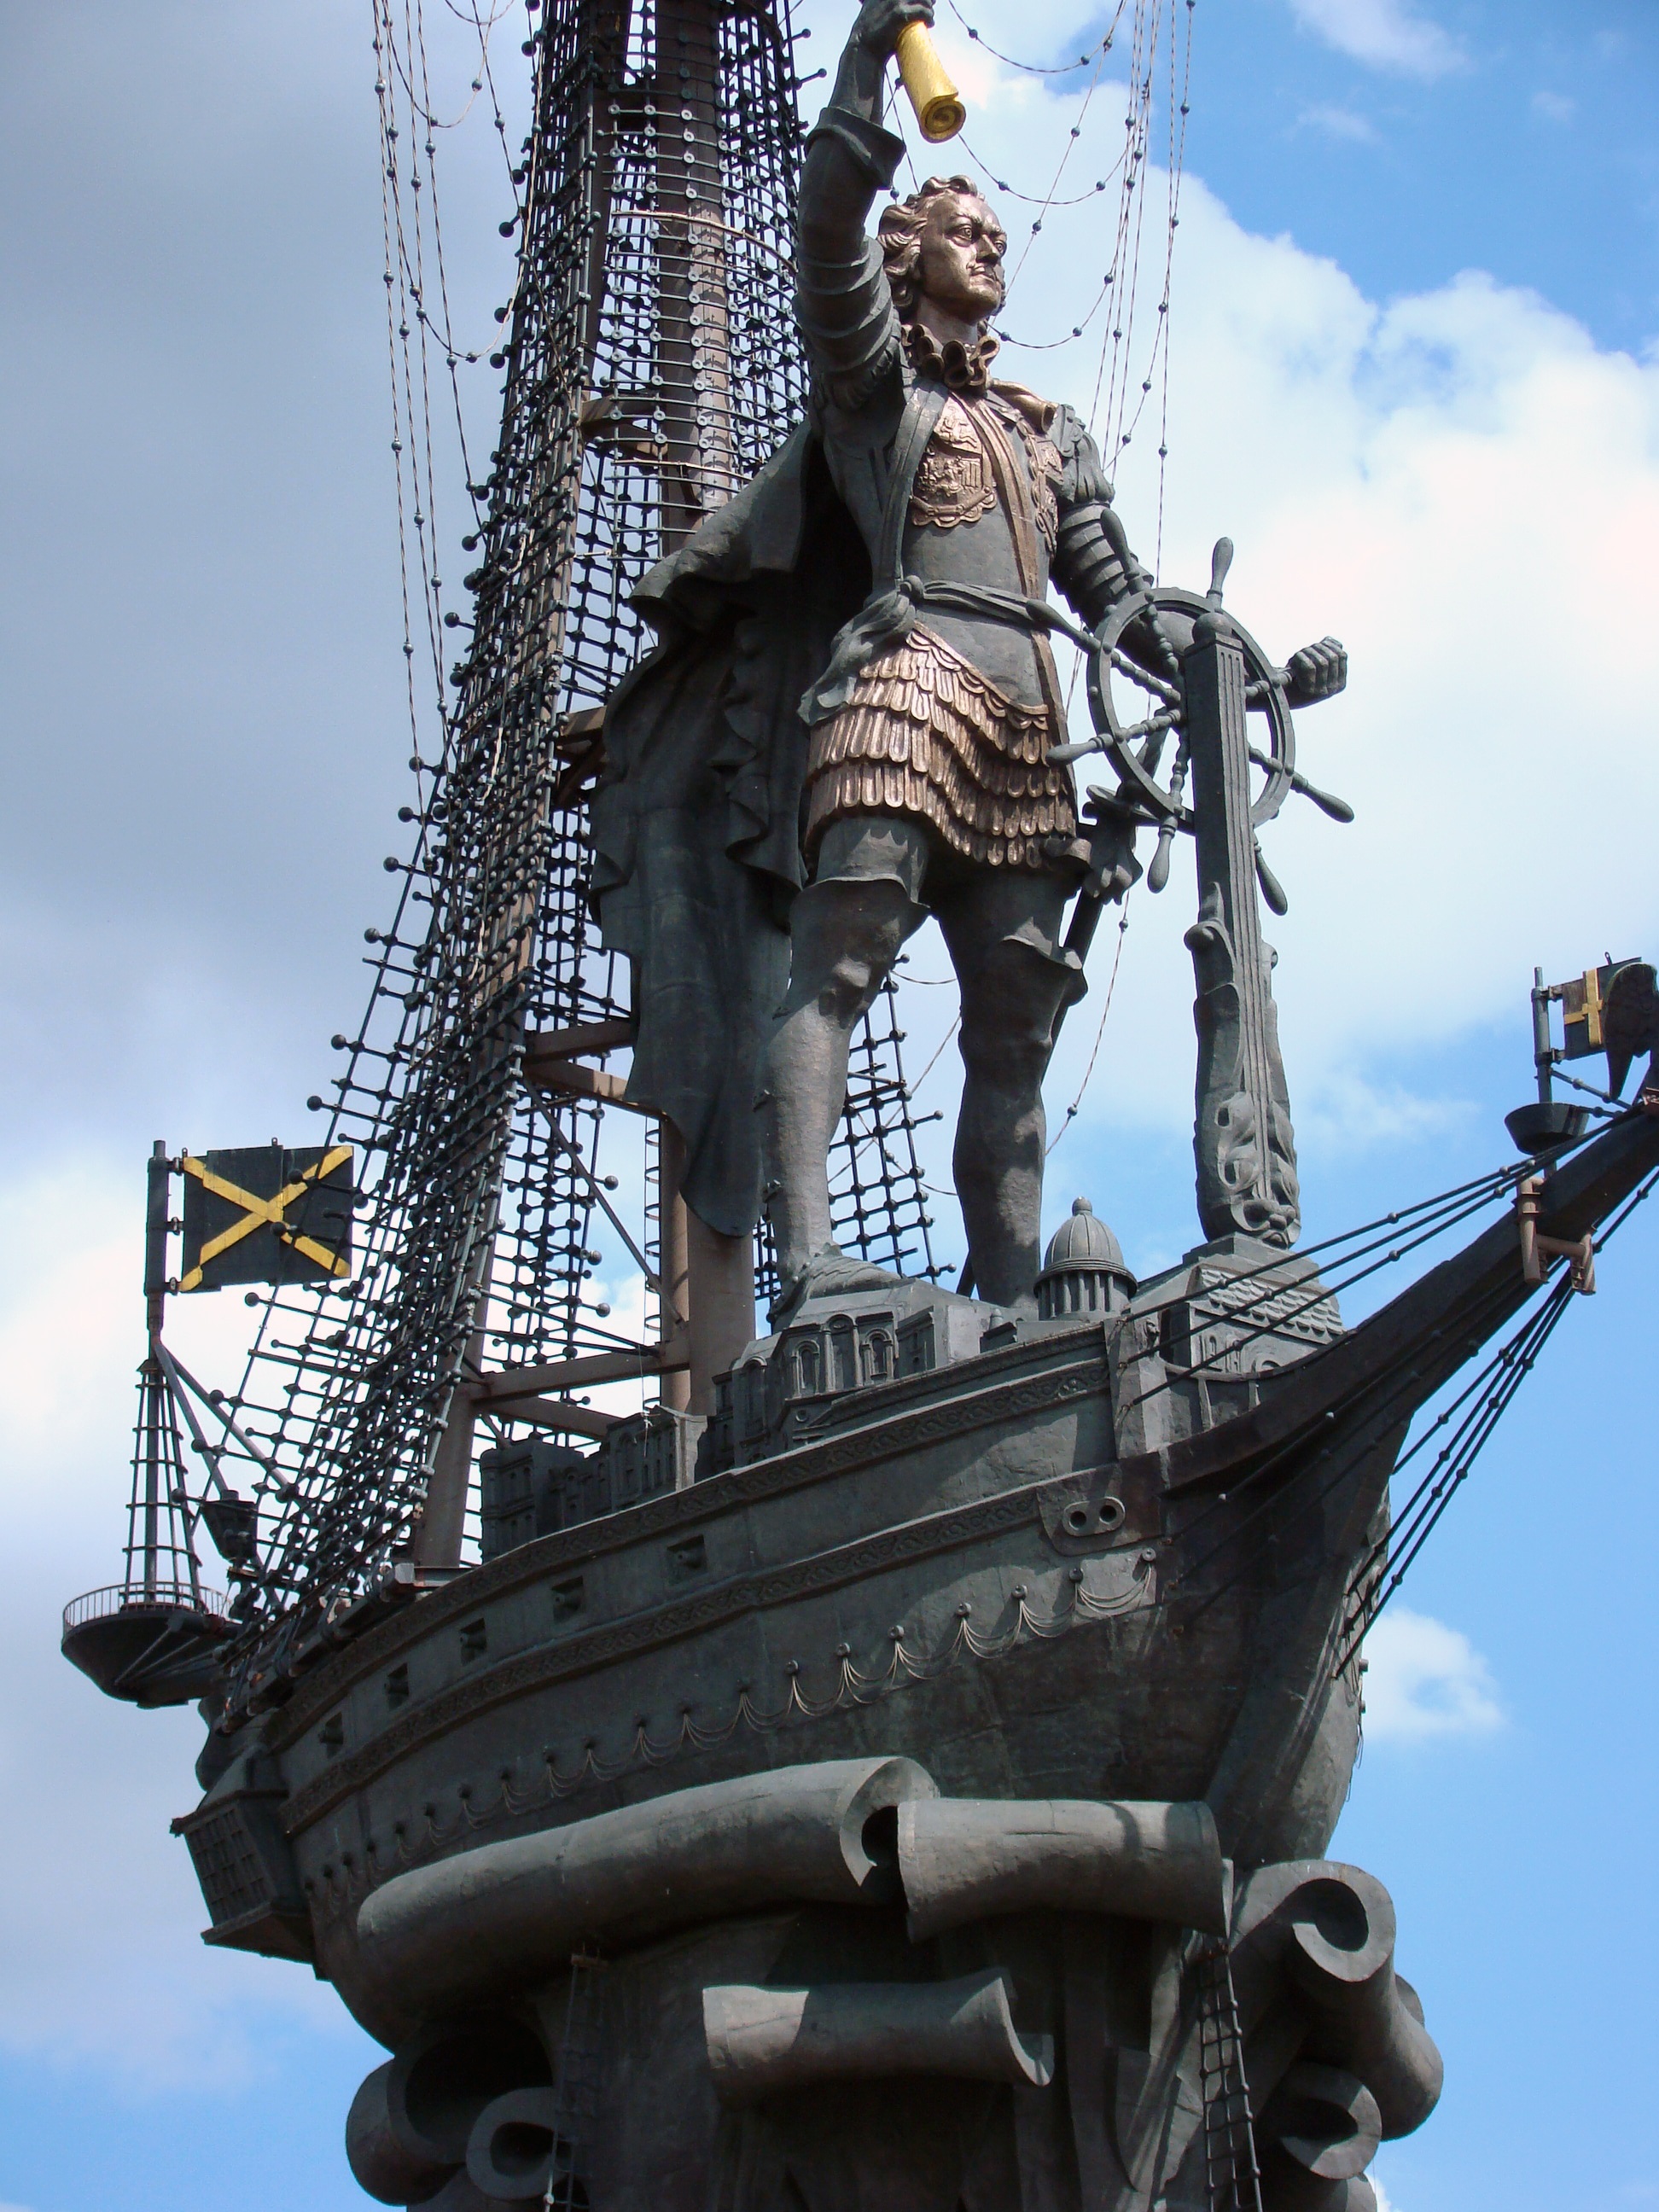
sky, ship, monument, statue, vehicle, sculpture, art, peter, king, history, moscow, russia, galleon